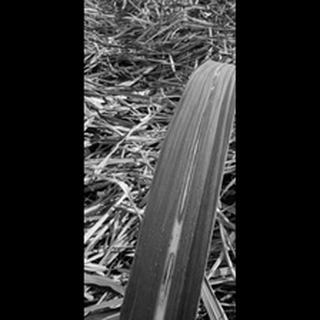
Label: sugarcane_red_rot